Kuzū Station

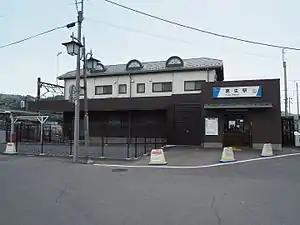
Kuzū Station in May 2016

is a railway station in the city of Sano, Tochigi, Japan, operated by the private railway operator Tōbu Railway. The station is numbered "TI-39".